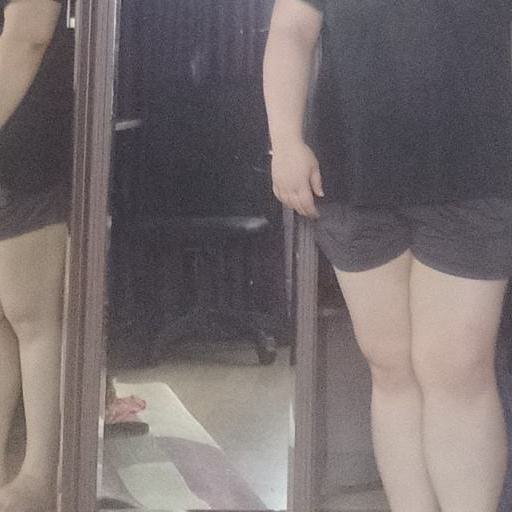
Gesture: no_gesture